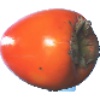
Label: kaki